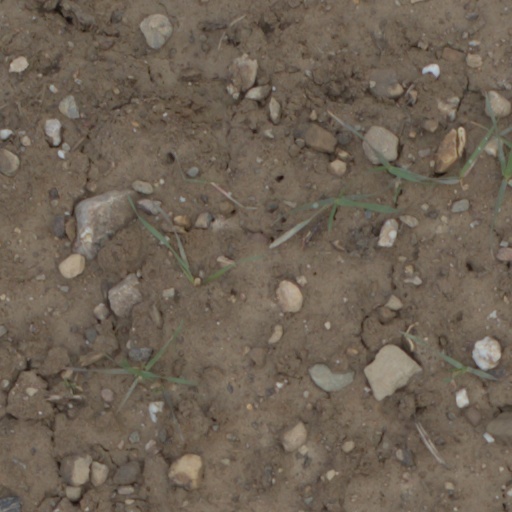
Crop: wheat